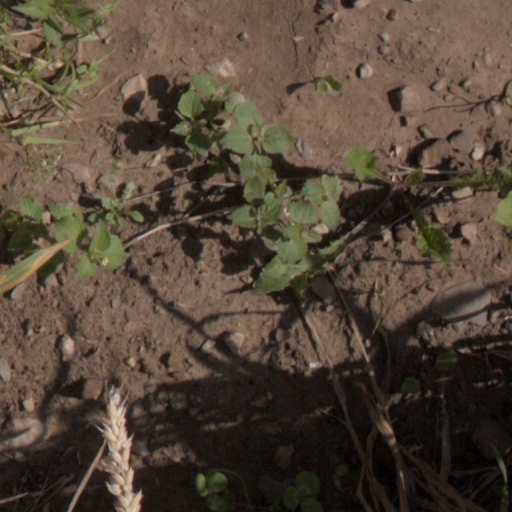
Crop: wheat